Titus Manlius Torquatus (consul 235 BC)

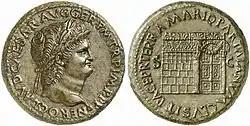
Sestertius of Nero, "circa" AD 65, showing on the reverse the Temple of Janus with its gates closed.

Titus belonged to the patrician "gens" Manlia, one of the most important "gentes" of the Republic. It already counted 13 consulships, and 14 consular tribuneships before him. Titus' ancestry is a bit uncertain as the Fasti Consulares list him with the same filiation ("son of Titus, grandson of Titus") as Aulus Manlius Torquatus Atticus, who was consul two times in 244 BC and 241 BC, as well as censor in 247 BC, and possibly princeps senatus. Münzer tentatively supposed that Aulus was Titus' uncle. Titus' father and grandfather are not known, but his great-grandfather—also named Titus—was consul in 299 BC.